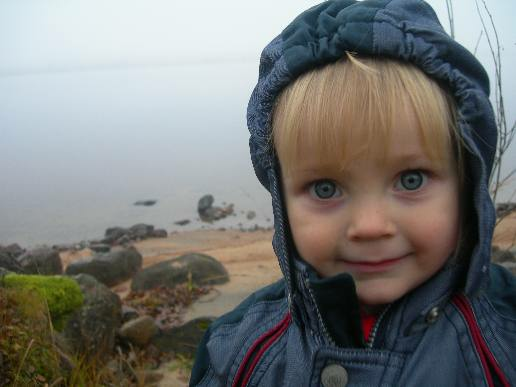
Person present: Yes